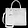
Label: Bag